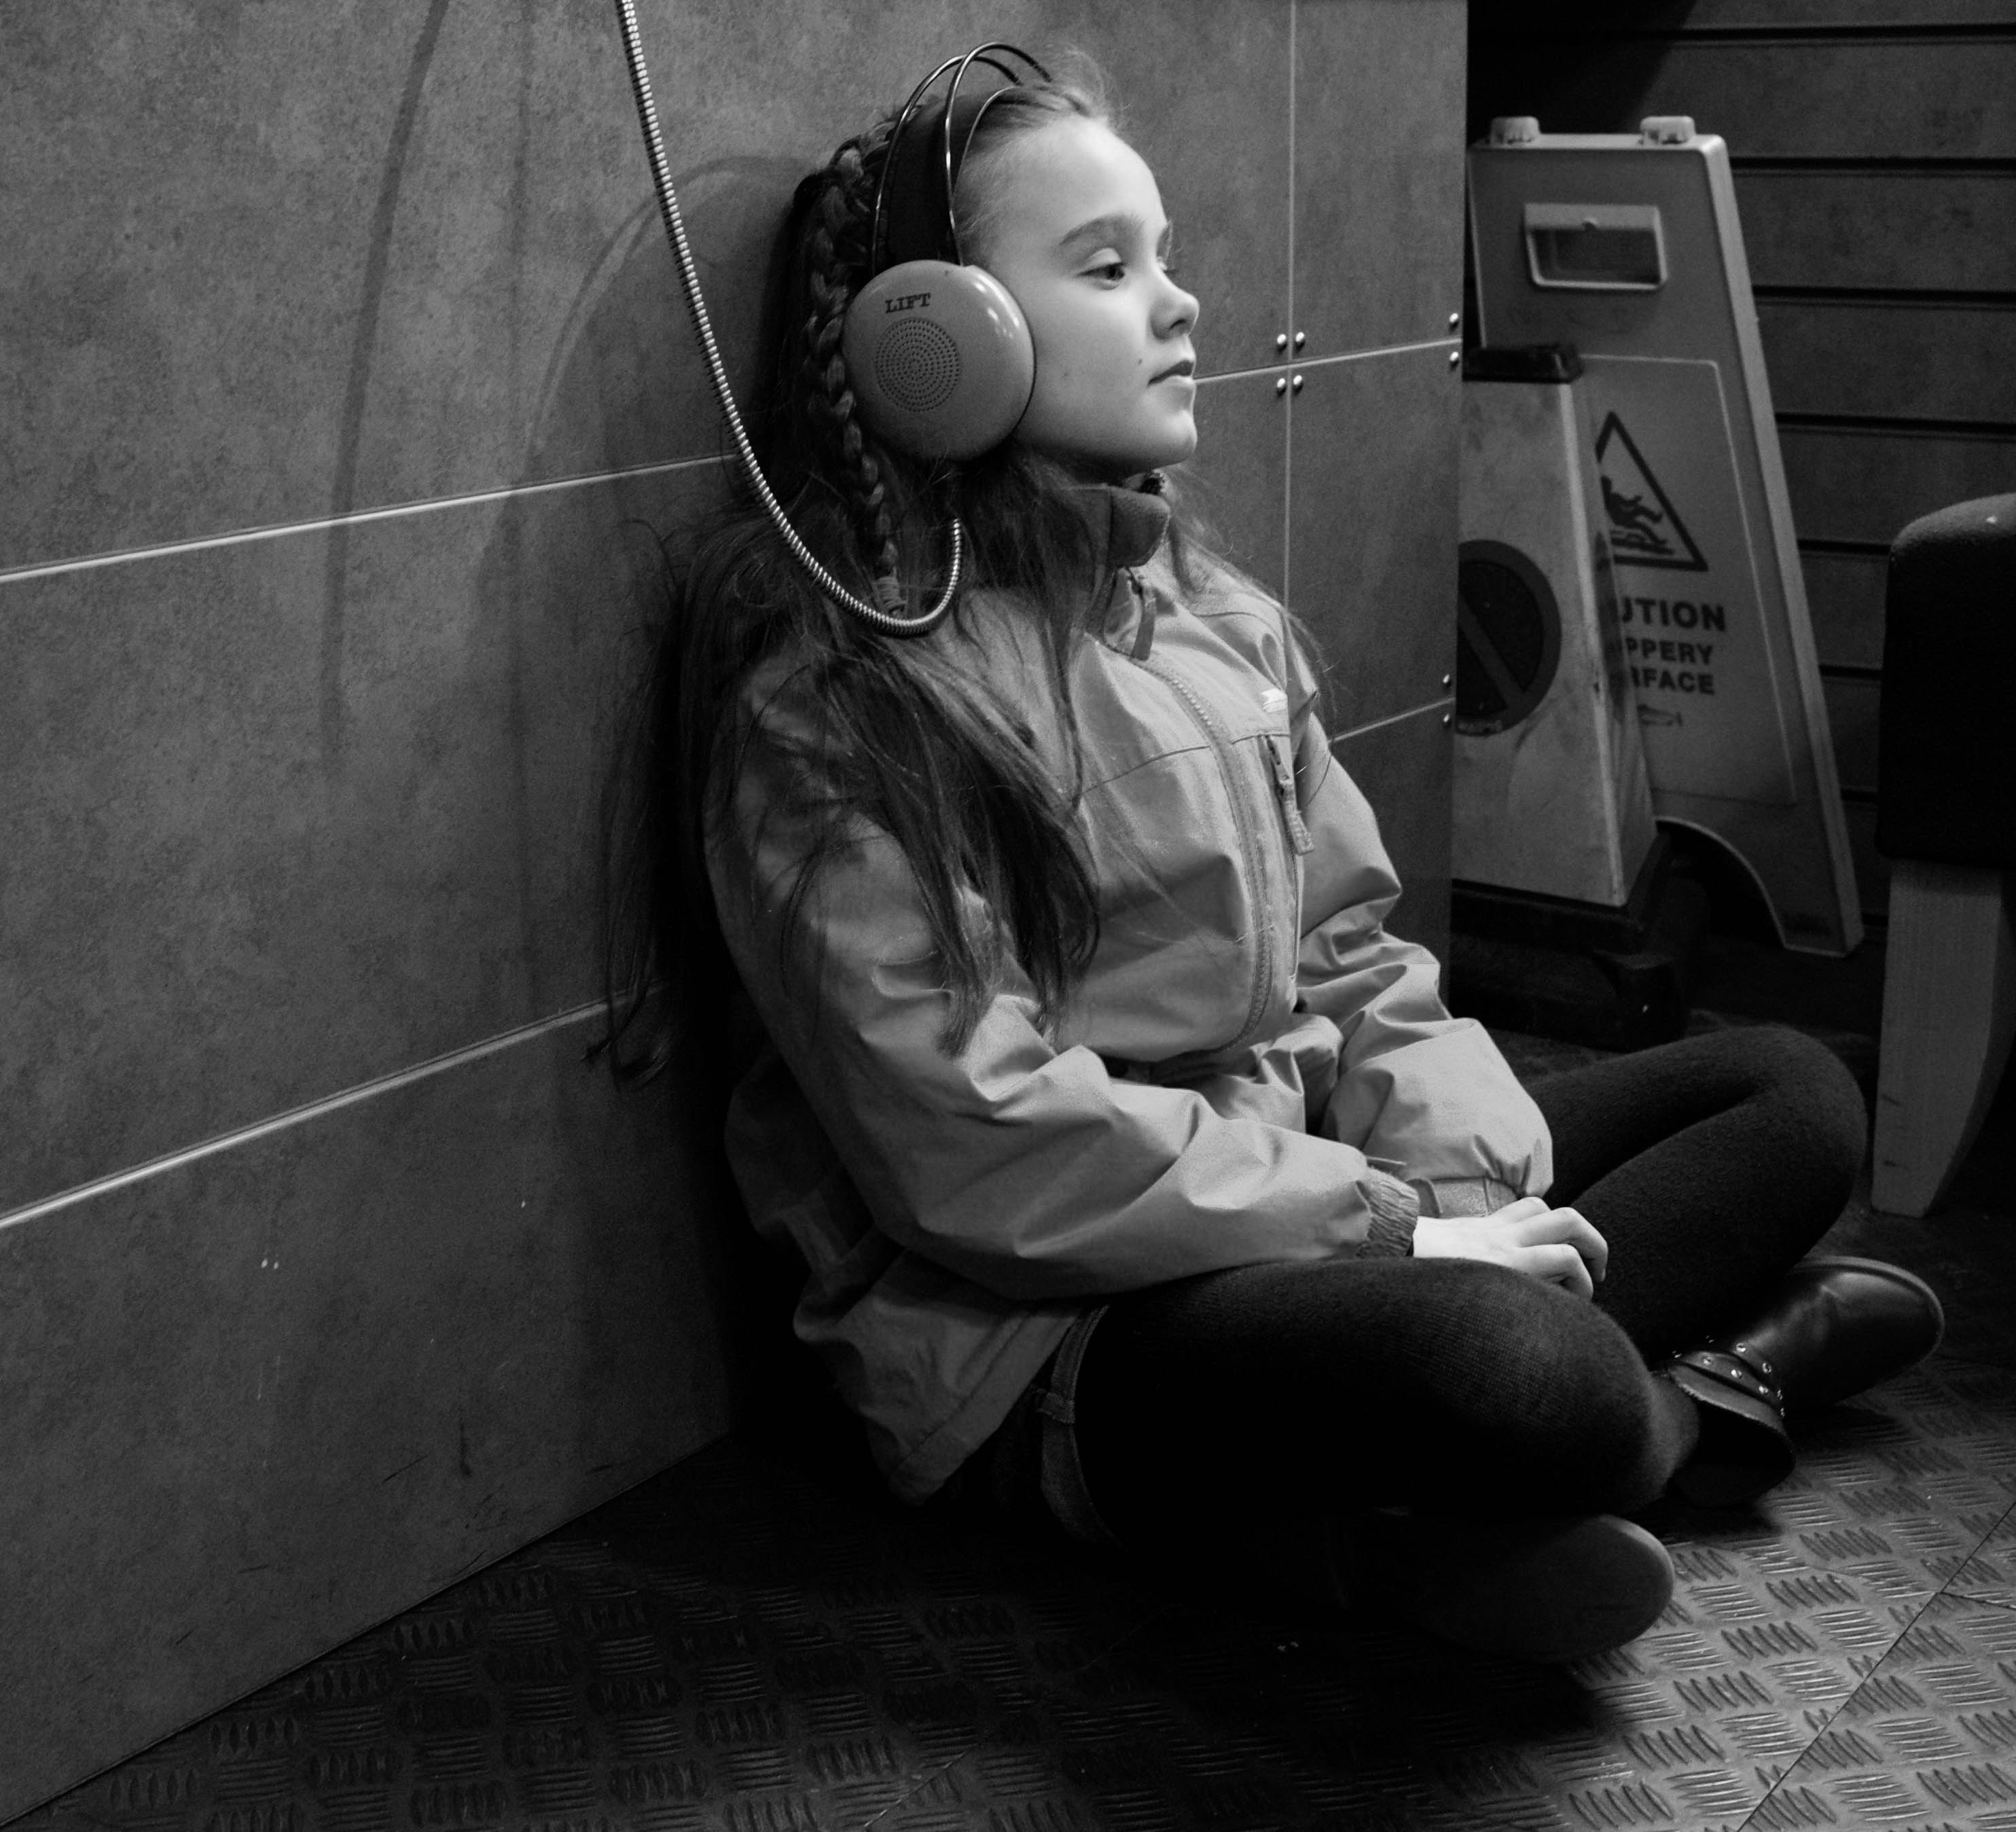
person, black and white, white, photography, portrait, color, sitting, child, darkness, black, monochrome, photograph, image, emotion, monochrome photography, film noir, human positions